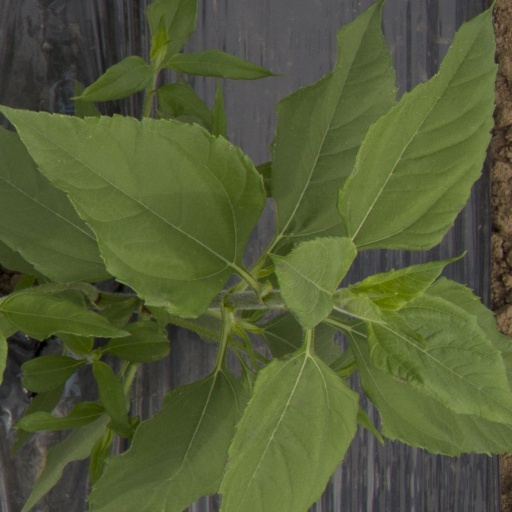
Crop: Jerusalem artichoke